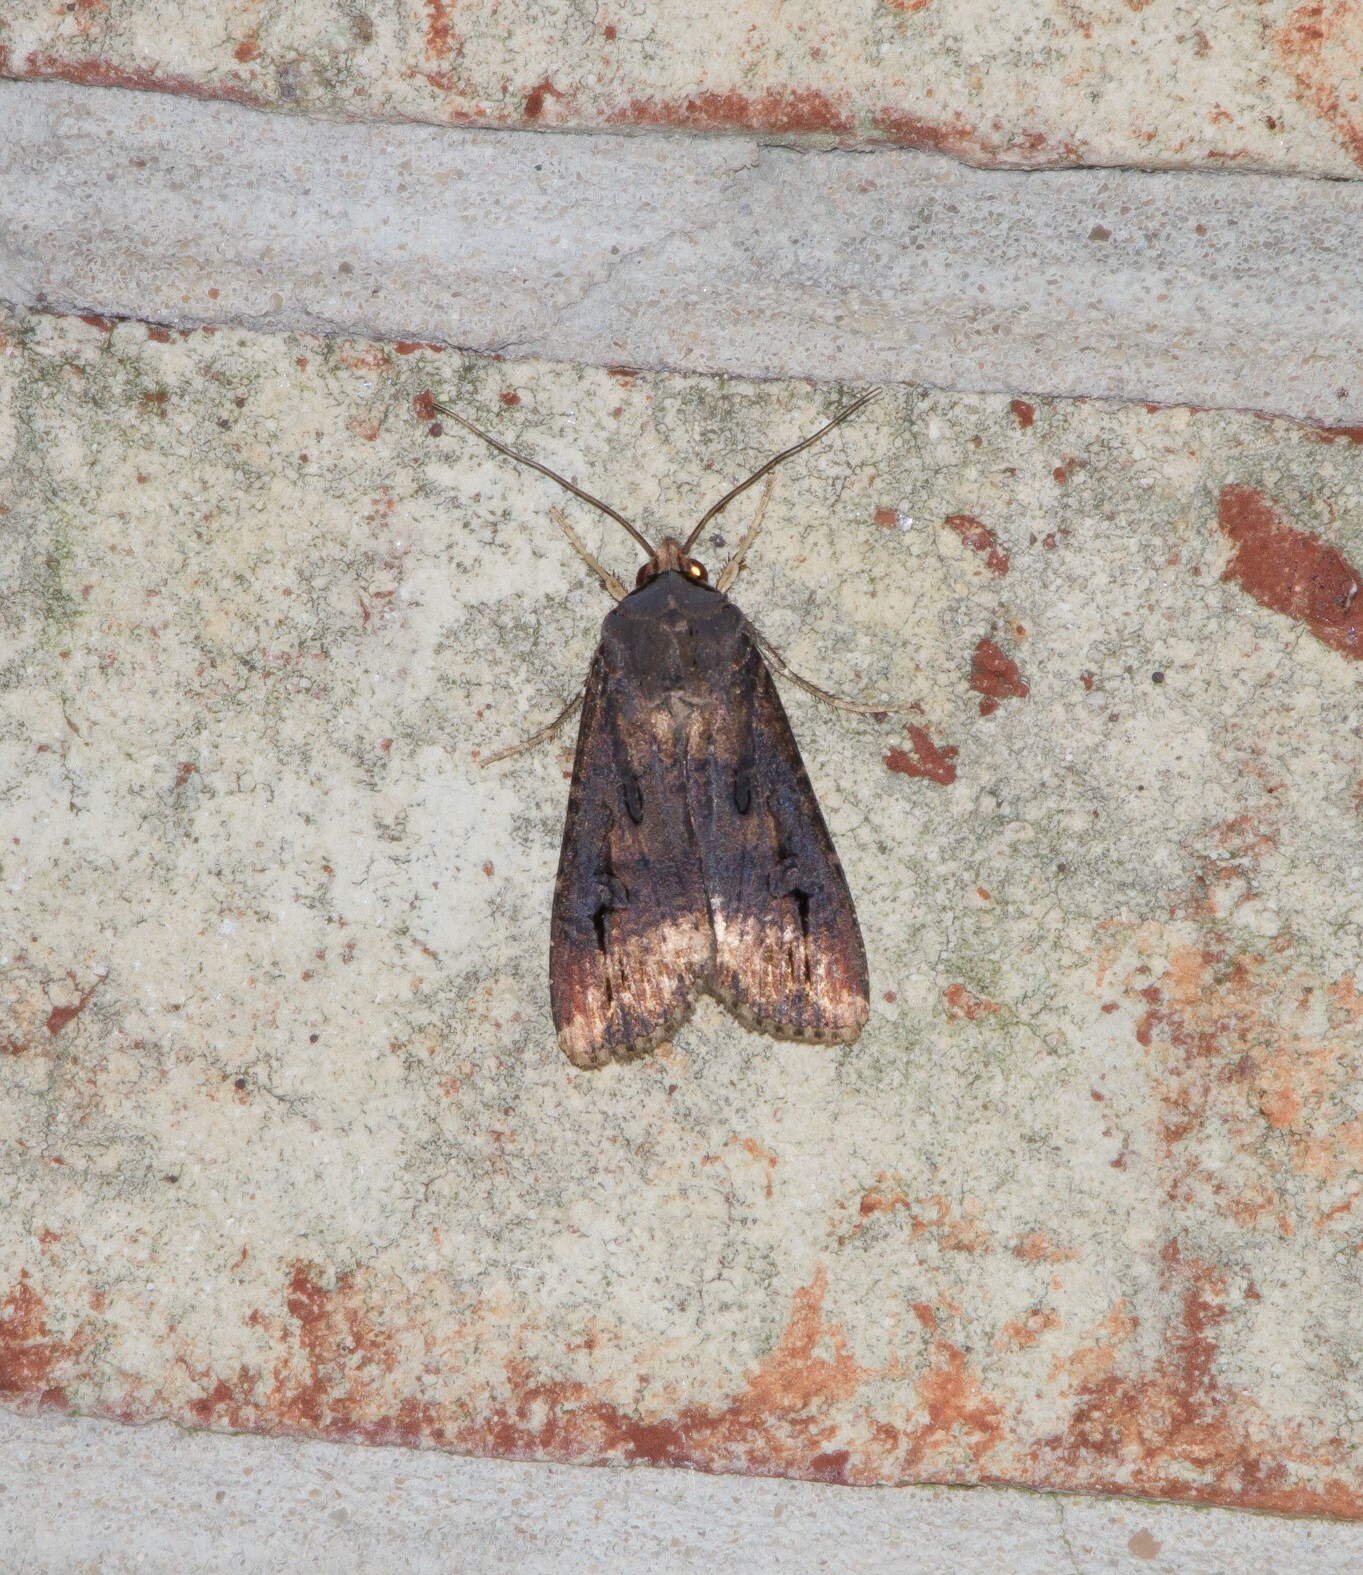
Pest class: cutworms